Princess Charlotte of Prussia (1831–1855)

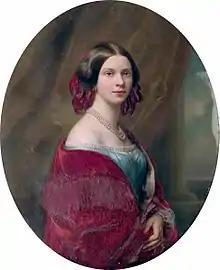

Princess Charlotte of Prussia (21 June 1831 – 30 March 1855) was, by birth, the Princess of Prussia and a member of the House of Hohenzollern. By marriage, she became Hereditary Princess of Saxe-Meiningen.